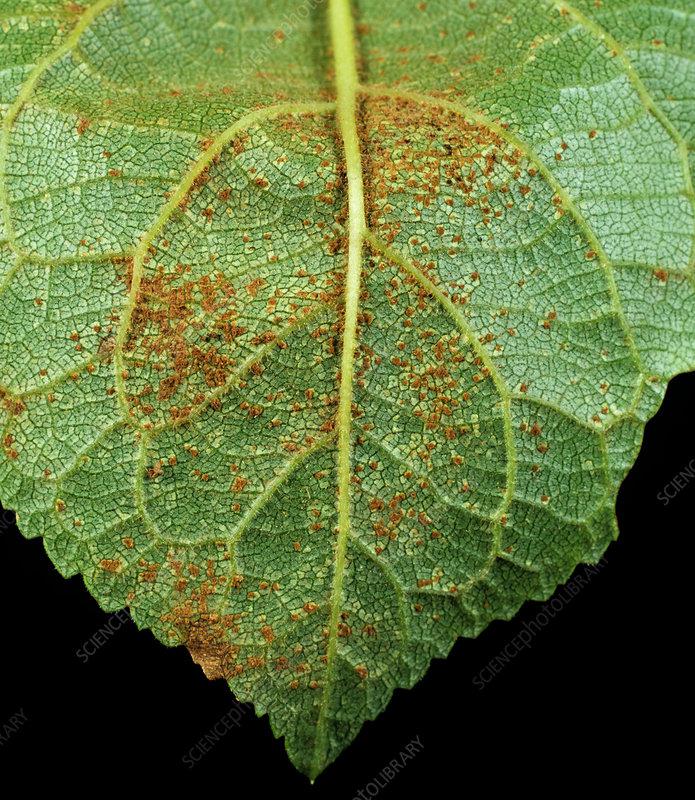
Plant: Plum
Disease: plum rust